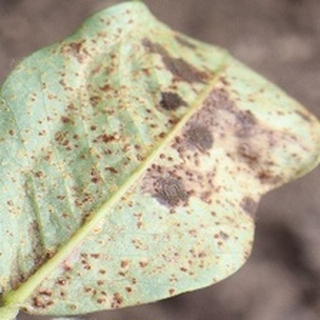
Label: groundnut_rust